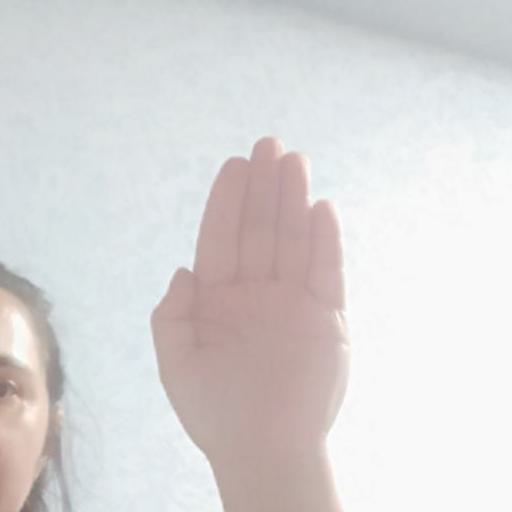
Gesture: stop